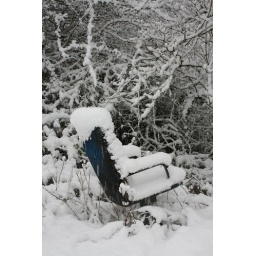
Abandoned office chair in field off Bridgefoot Lane